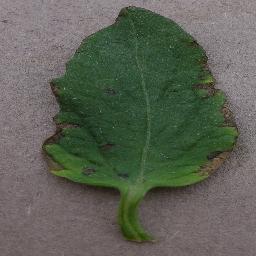
Label: Tomato___Bacterial_spot